Describe the emotion expressed in this image:  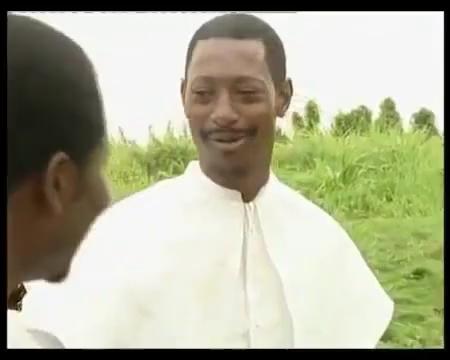
This person displays Fear, valence and arousal with high intensity.